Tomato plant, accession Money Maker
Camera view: tilt-top (135 deg); turntable rotation: 300 degrees
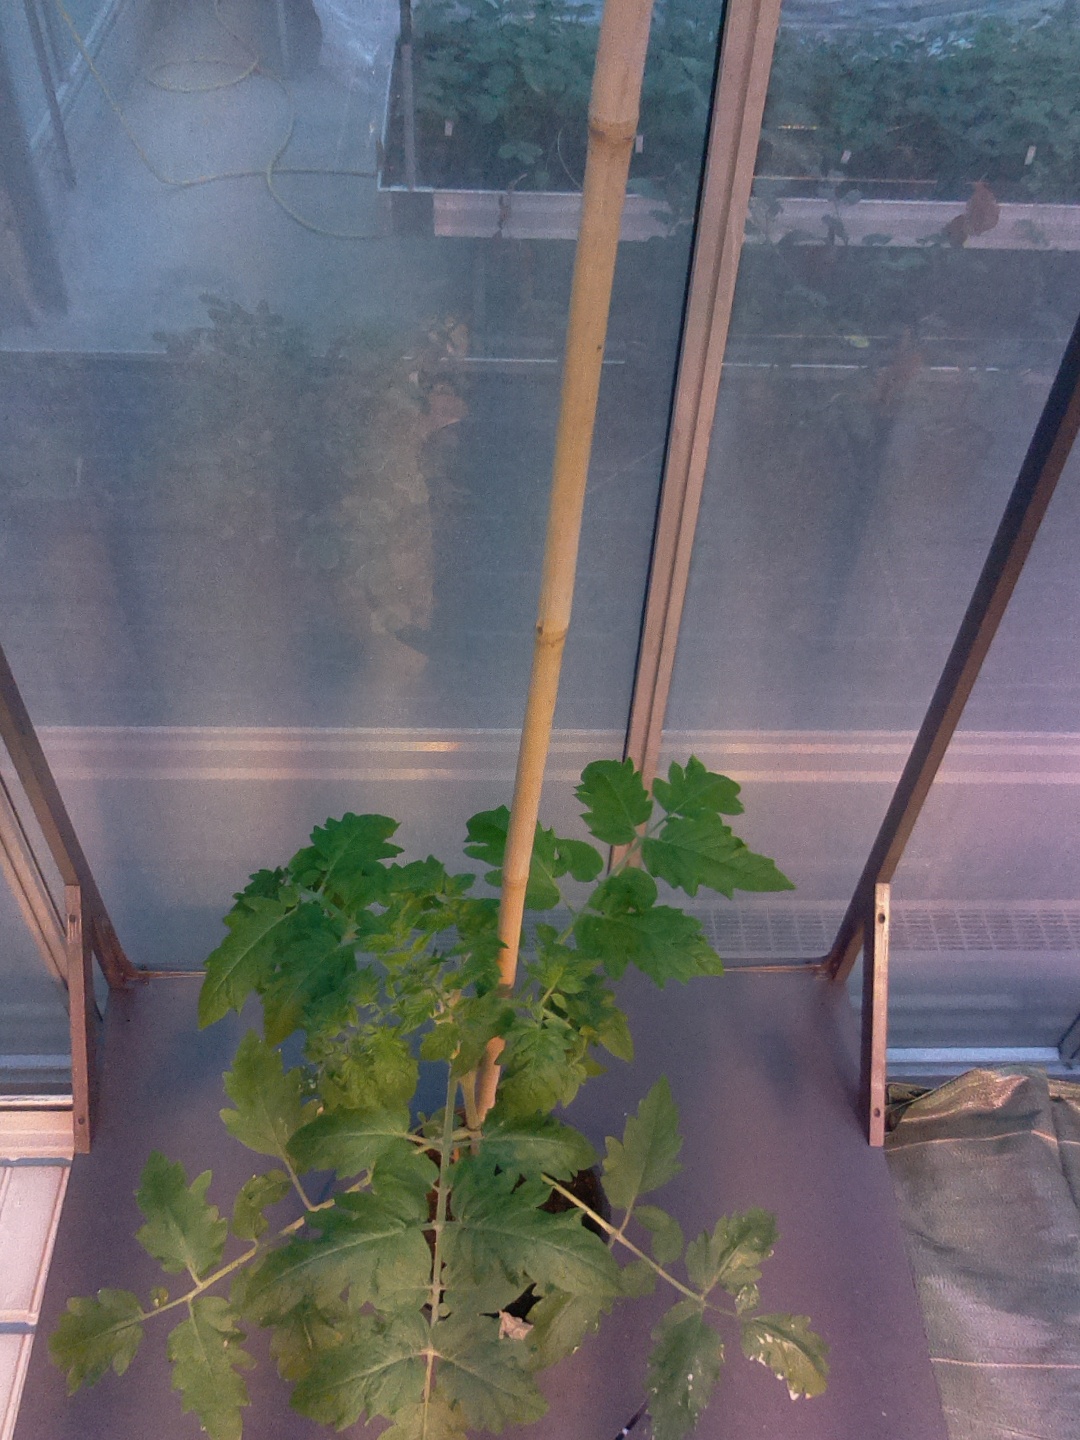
BBCH growth stage 54: 4 inflorescences visible